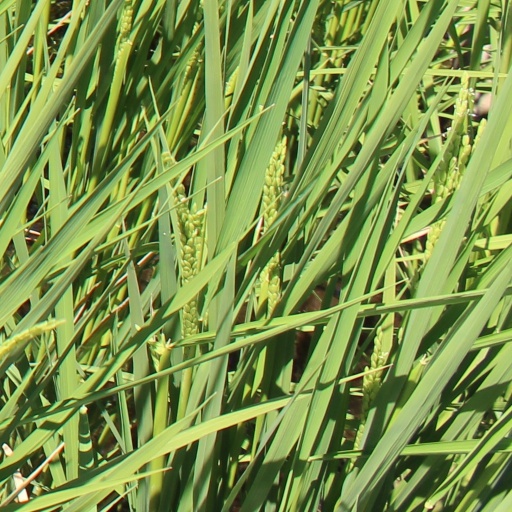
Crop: rice